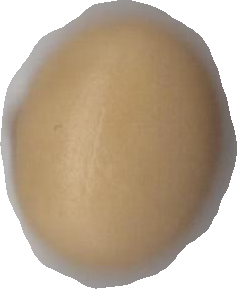
Variety: Anjasmoro